Victor Wanyama

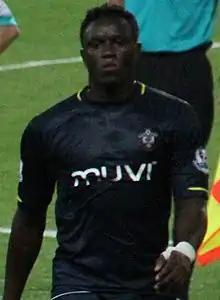
Wanyama with Southampton in 2014

After much speculation and a previous breakdown in talks, on 11 July 2013, Wanyama signed for Premier League side Southampton for a fee claimed to be £12.5 million, making him the first Kenyan to ever play in the Premier League.